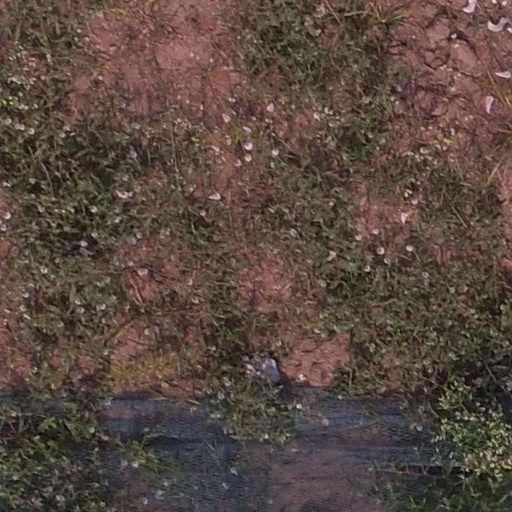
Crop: maize; corn